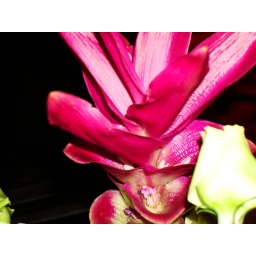
Pink flower in my house